Renaissance

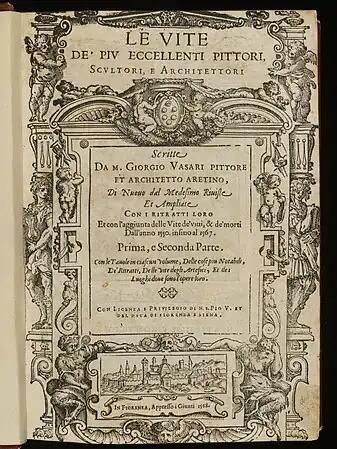
A cover of the "Lives of the Artists" by Giorgio Vasari

Although Italian Renaissance had a modest impact in Portuguese arts, Portugal was influential in broadening the European worldview, stimulating humanist inquiry. Renaissance arrived through the influence of wealthy Italian and Flemish merchants who invested in the profitable commerce overseas. As the pioneer headquarters of European exploration, Lisbon flourished in the late 15th century, attracting experts who made several breakthroughs in mathematics, astronomy and naval technology, including Pedro Nunes, João de Castro, Abraham Zacuto, and Martin Behaim. Cartographers Pedro Reinel, Lopo Homem, Estêvão Gomes, and Diogo Ribeiro made crucial advances in mapping the world. Apothecary Tomé Pires and physicians Garcia de Orta and Cristóvão da Costa collected and published works on plants and medicines, soon translated by Flemish pioneer botanist Carolus Clusius.